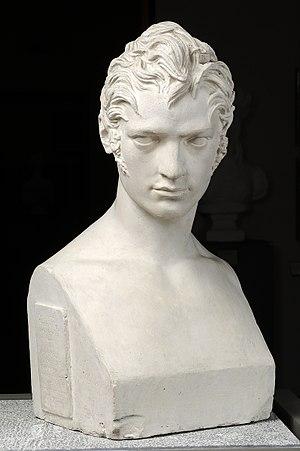
Portrait de Fleury Richard
Clémence Sophie de Sermézy, née Clémence Sophie Daudignac ou Dandignac le 28 juillet 1767 à Lyon et morte le 30 octobre 1850 à Charentay, est une sculptrice française.